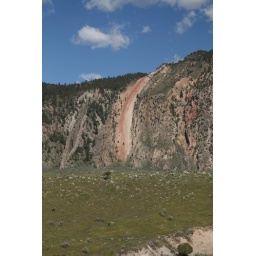
The streak of red rock in the cliff known as Devils Slide. Paradise Valley just outside Gardiner.